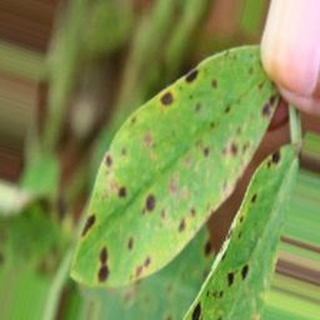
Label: groundnut_late_leaf_spot